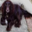
Label: dog